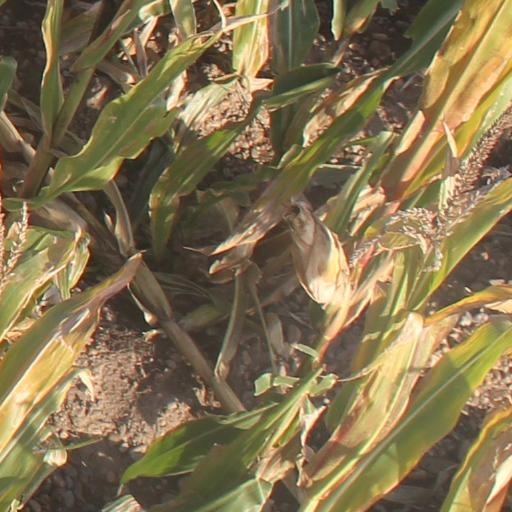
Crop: maize; corn